Thomas Stephens (historian)

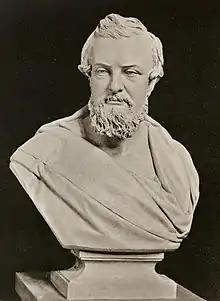
Bust of Thomas Stephens, by Joseph Edwards; presented to Stephens as a testimonial after 25 years as honorary secretary of the Merthyr Library

With the encouragement and friendship of Lord Aberdare, Sir Josiah John Guest, and Lady Charlotte Guest, Stephens was a prominent promoter of welfare, education and sanitary schemes in Merthyr Tydfil and organised relief for families of victims of coal mine explosions. He was appointed High Constable of Merthyr in 1858.